Ryoto Higa

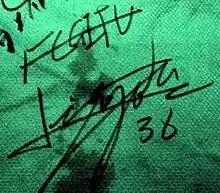
Autograph in 2014

Ryoto Higa (比嘉 諒人, born 17 October 1990) is a Japanese football player who last played for Blaublitz Akita.